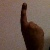
The image shows a hand gesture representing the number 1 in Indian Sign Language.